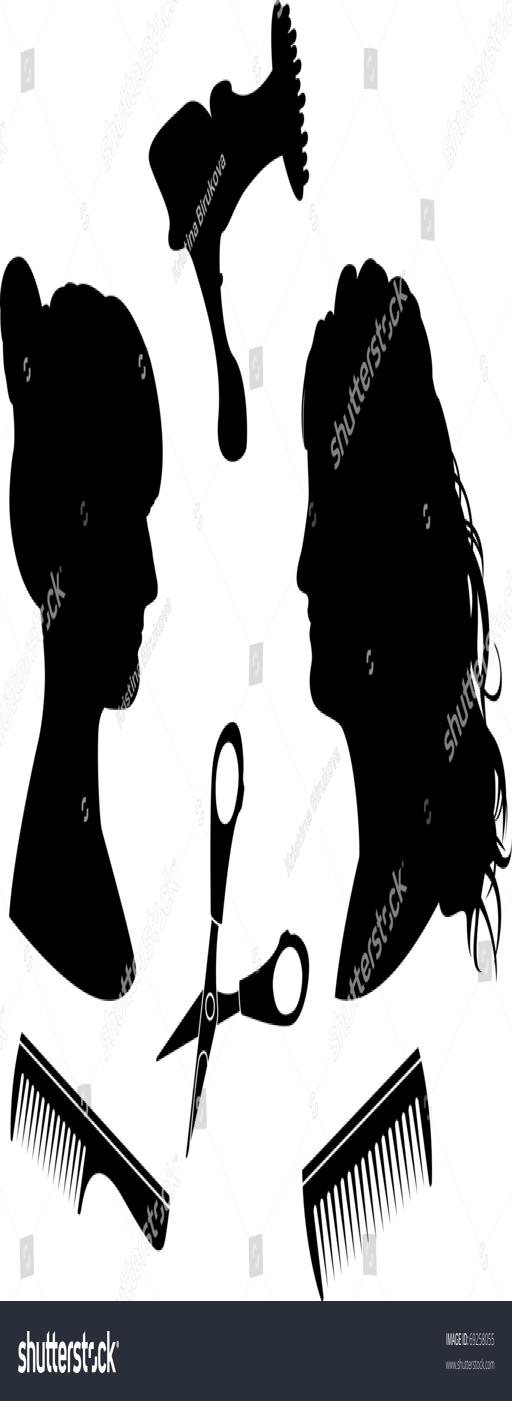
silhouettes for a hairdressing salon